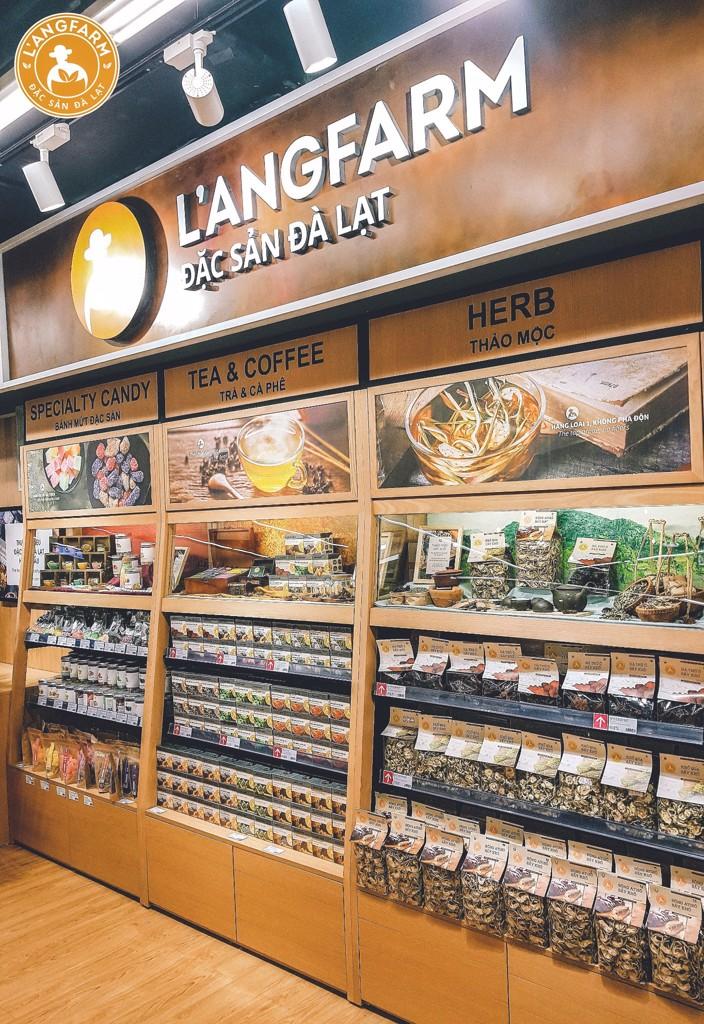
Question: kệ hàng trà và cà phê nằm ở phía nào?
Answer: kệ hàng trà và cà phê nằm ở giữa trong ba kệ hàng